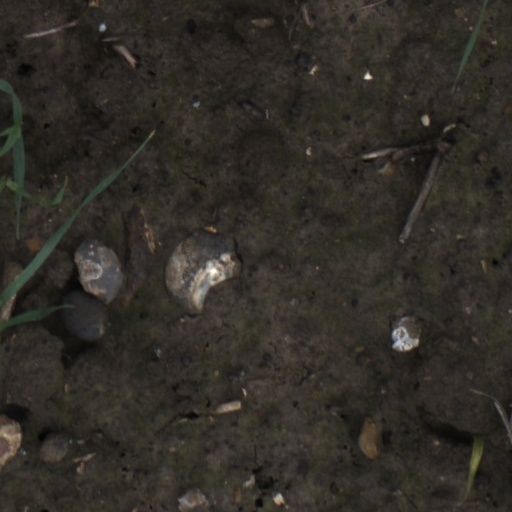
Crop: wheat